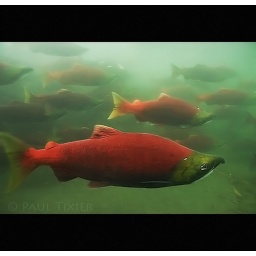
Sockeye salmon run in Alaska, Bear lake near Seward